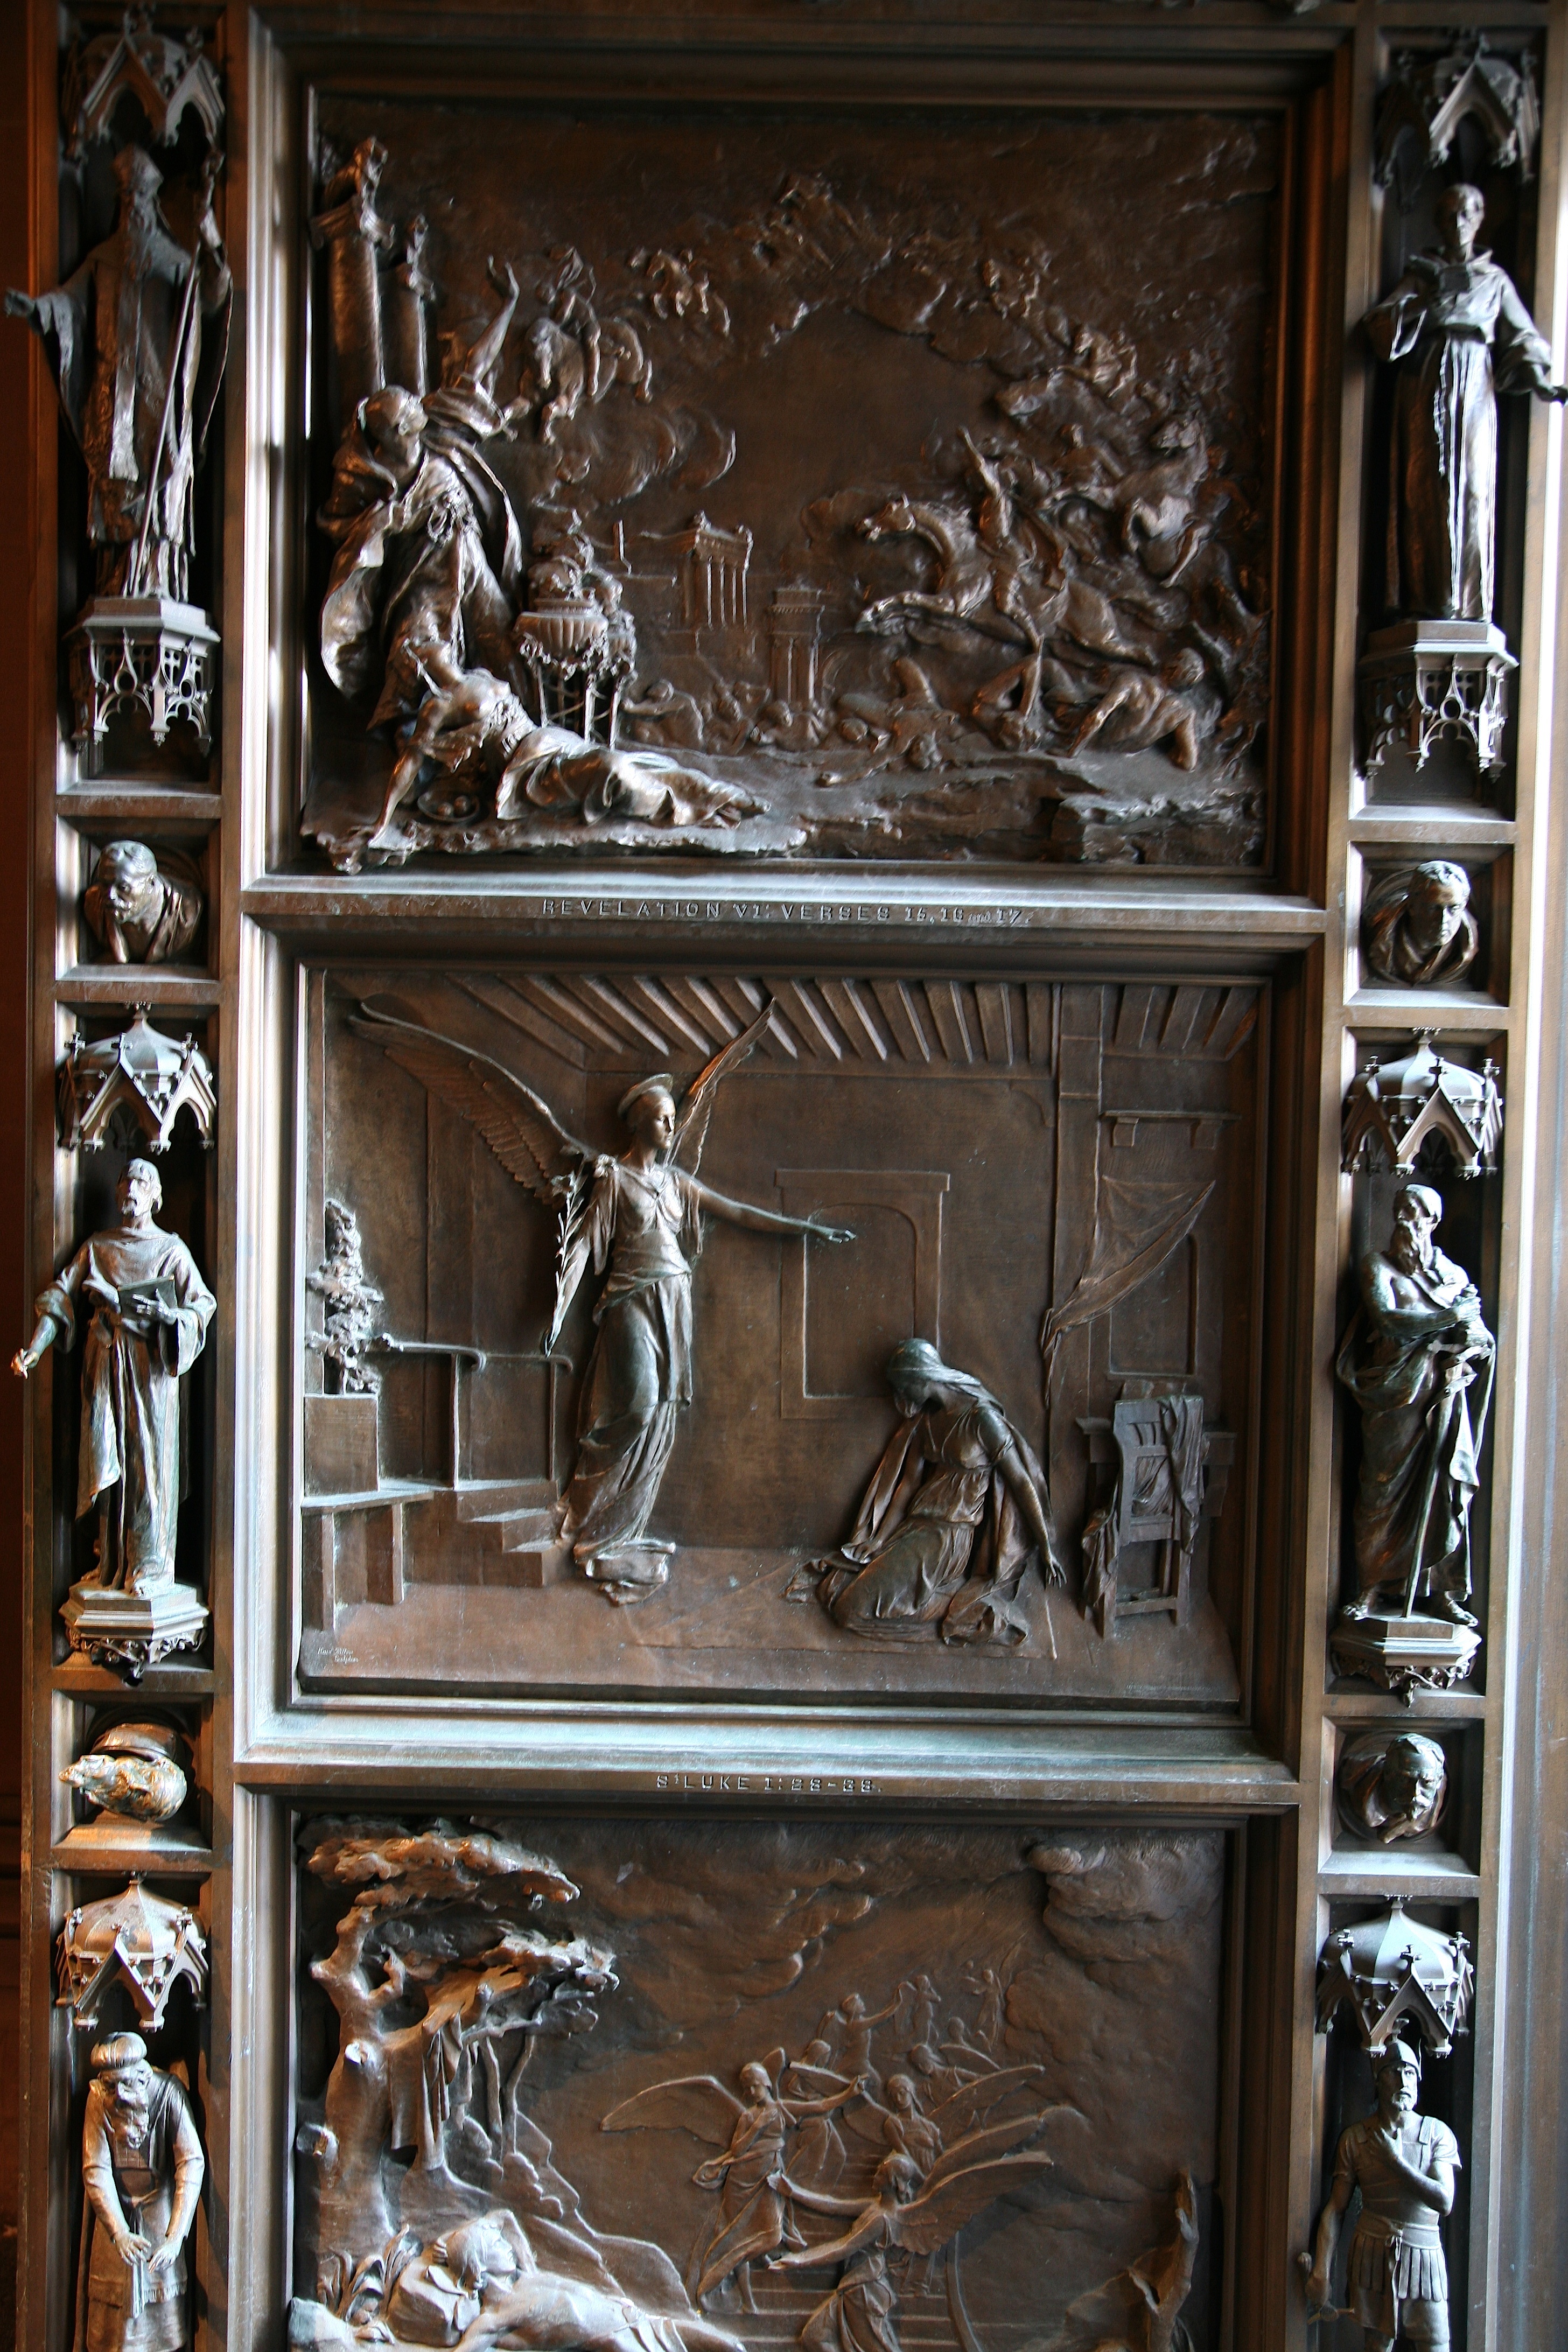
antique, manhattan, nyc, canon, church, furniture, room, door, interior design, newyork, newyorkcity, ny, eglise, porte, 5d, iron, lowermanhattan, cupboard, ef24105mmf4lisusm, trinitychurch, trinitywallstreet, cabinetry, china cabinet